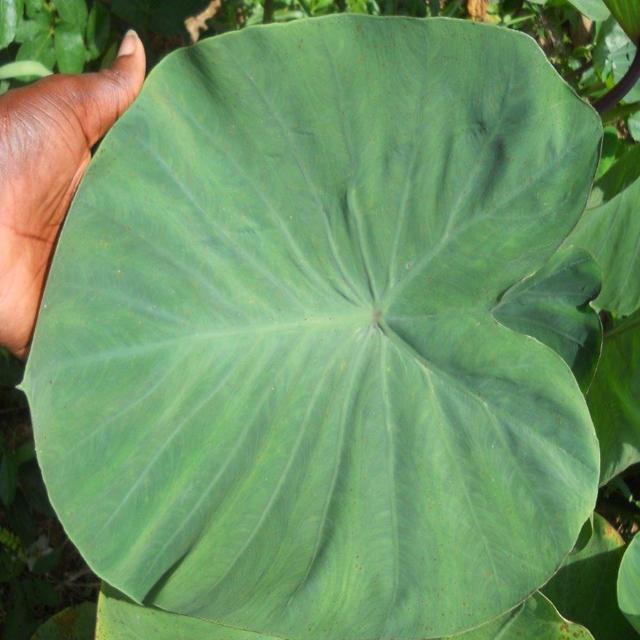
Label: Healthy